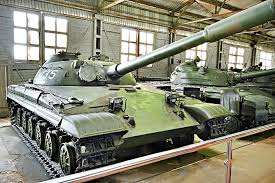
Label: Tank